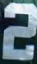
Number: 2